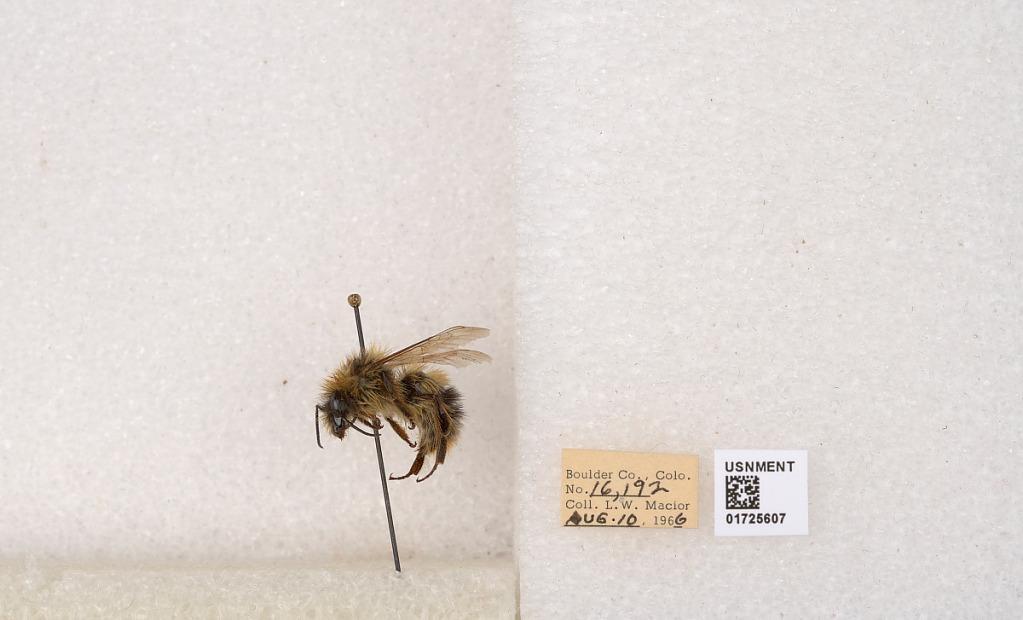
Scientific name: Bombus kirbyellus
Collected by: L. Macior
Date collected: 1966-8-10
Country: United States
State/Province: Colorado
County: Boulder
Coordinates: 40.0925, -105.358